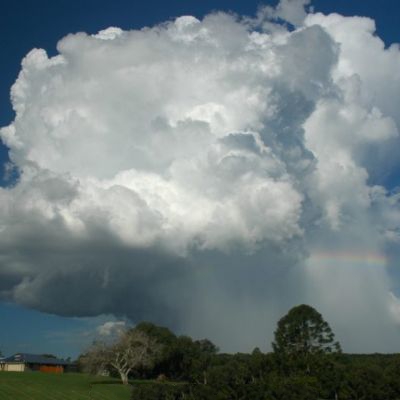
Cloud type: Cumulonimbus (Cb)